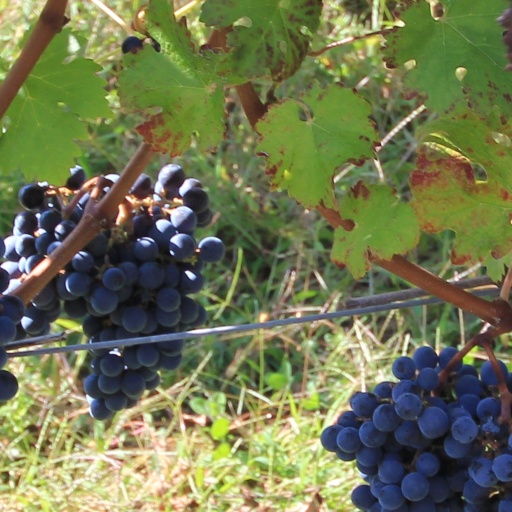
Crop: grape